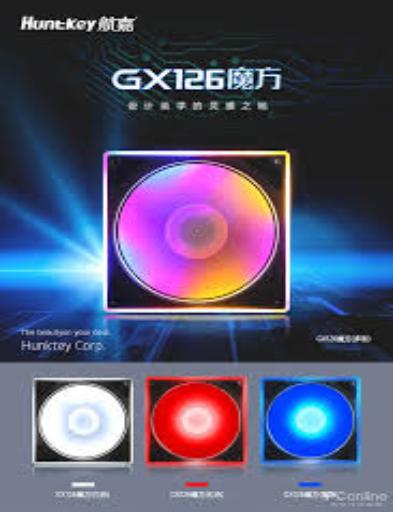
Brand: huntkey
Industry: Food